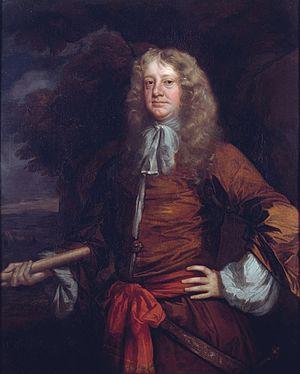
Sir George Ayscue est un officier de marine anglais, qui sert pendant la guerre civile anglaise et lors des guerres anglo-néerlandaises.
La bataille des Quatre Jours est une bataille navale de la deuxième guerre anglo-néerlandaise qui se déroula du 11 au 14 juin 1666, au large des côtes flamandes et de l'Angleterre.